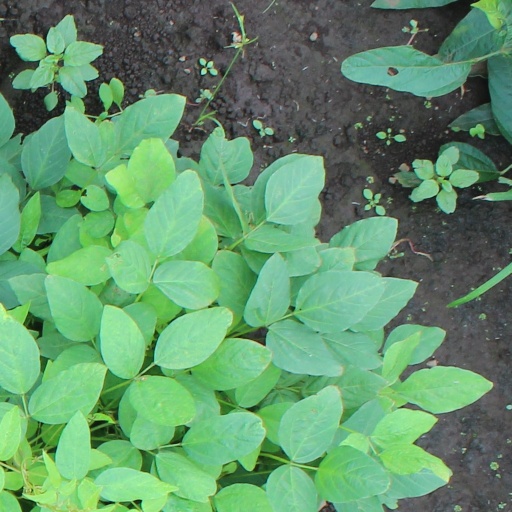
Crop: soybean